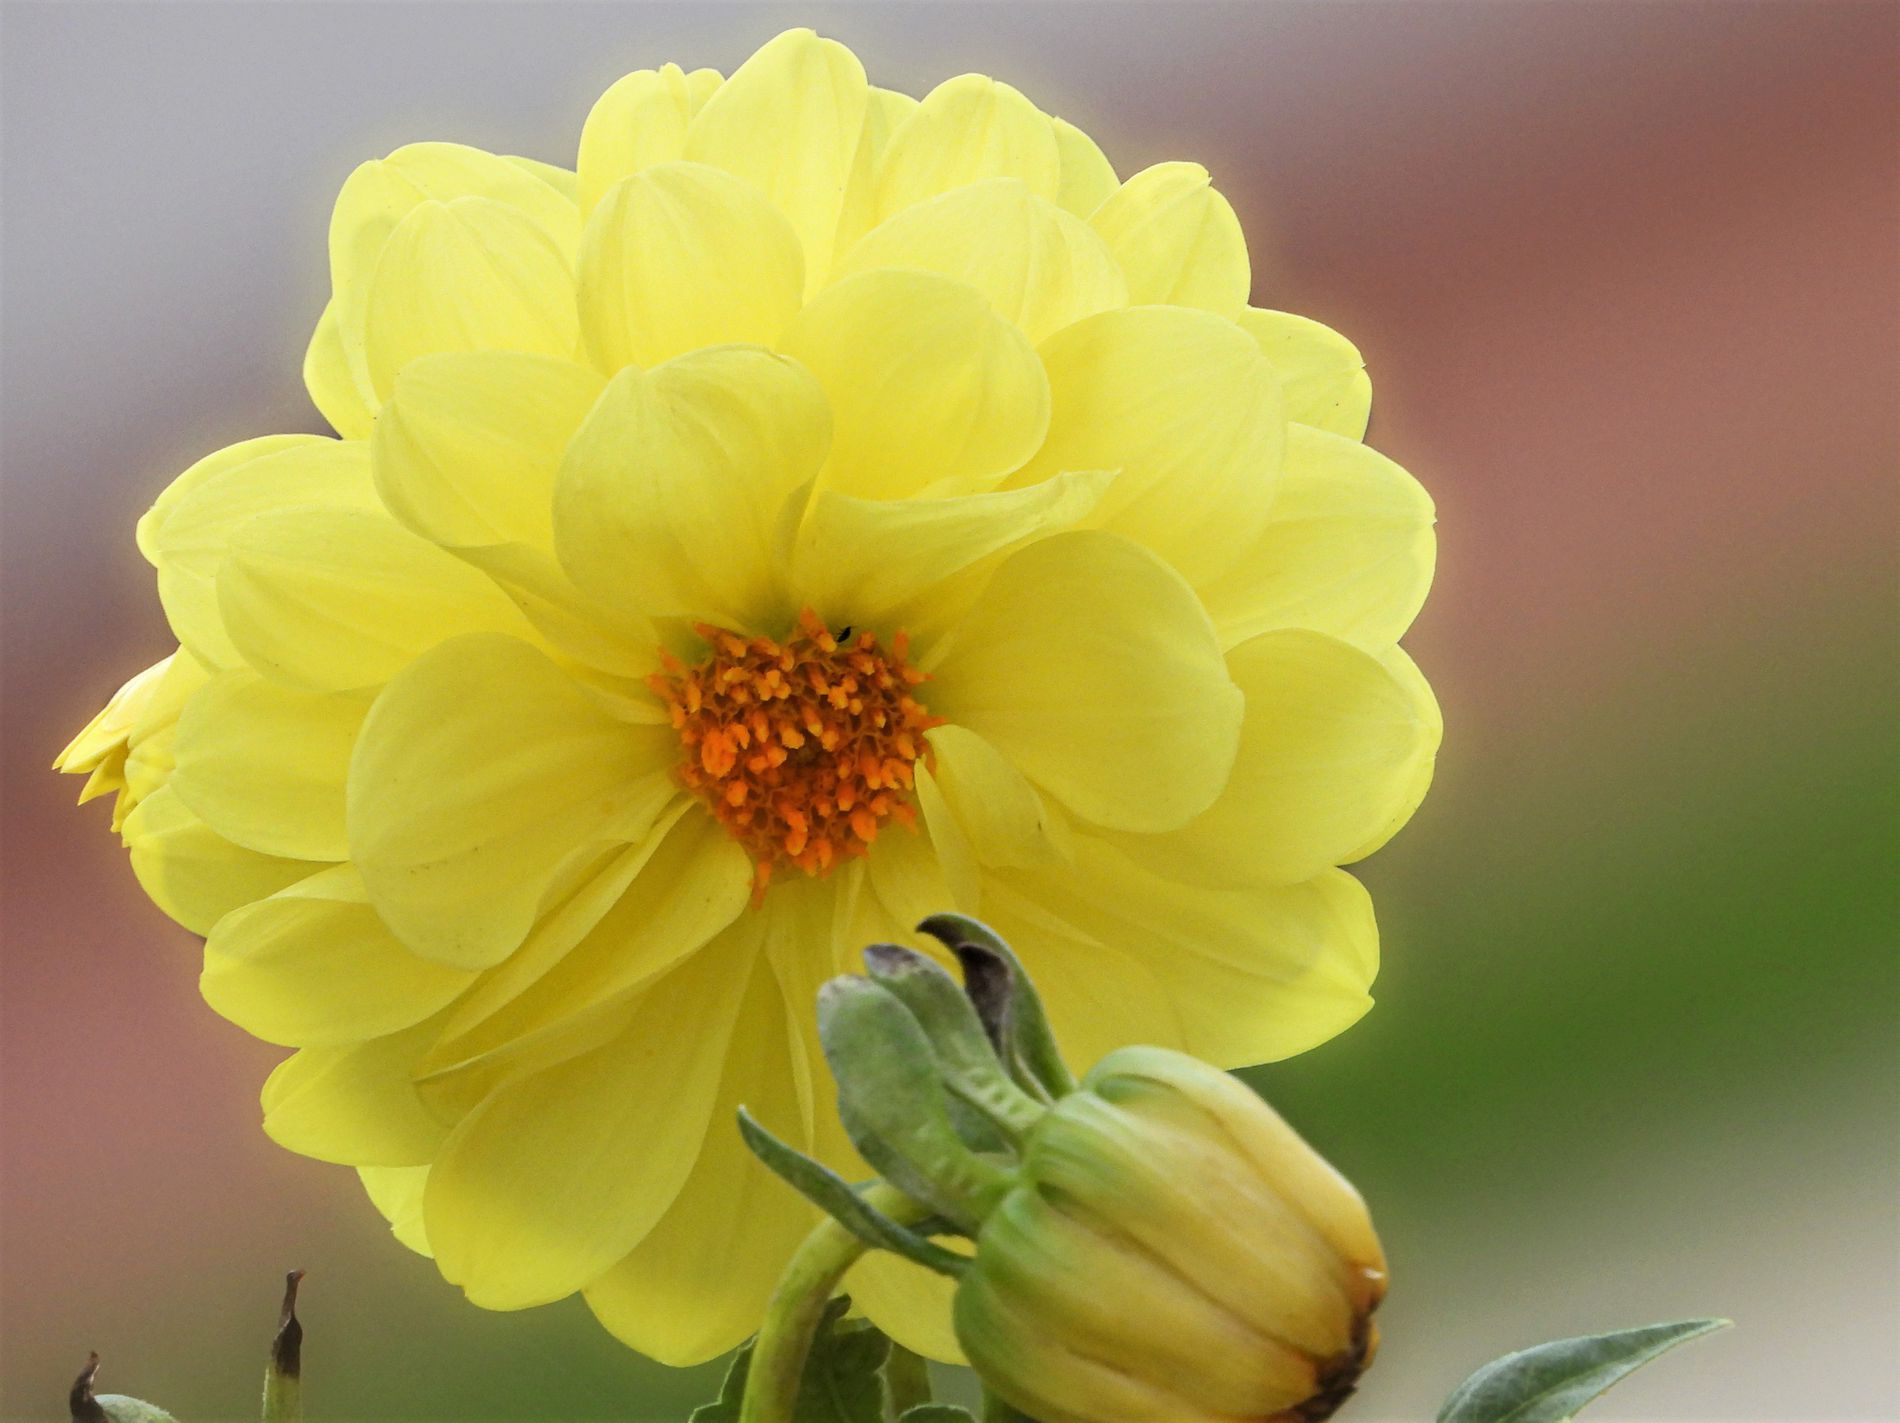
A blooming dahlia.
The image shows a shot taken to a blooming dahlia with its yellow petals and orange center. In front of the dahlia there is a flower bud. The background is blurry making the dahlia the main focus of the image.
The image shows a close-up shot taken to a dahlia with its yellow stunning petals. In front of the dahlia there is a flower bud that didn't bloom yet. The yellow eye-catching color of the dahlia is adding warmth and energy to the shot.  Seeing these flowers bloom is evoking a sense of spring, hope and joy.
Labels: Dahlia, Flower, Plant, Petal, Pollen, Geranium, Daisy, Person, Animal, Bird, Bud, Sprout, Anther, Anemone, background
Camera: NIKON CORPORATION COOLPIX P1000
Aperture: F6.3
Exposure: 1/320 sec
ISO: 400
Focal length: 288.0 mm